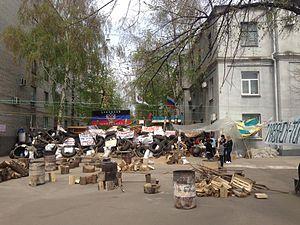
Igor Vsevolodovitch Guirkine dit Igor Ivanovitch Strelkov, né le 17 décembre 1970 à Moscou, est un ancien militaire russe. Il est le commandant du GRU en Ukraine. Le 12 mai 2014, il devient commandant des forces d'auto-défense de la République populaire de Donetsk et, le 16 mai suivant, le « ministre » de la défense de cette république auto-proclamée, non reconnue internationalement. Il quittera toute fonction au sein de celle-ci en août 2014 et retournera en Russie.
Le siège de Sloviansk est un siège qui a eu lieu du 12 avril au 5 juillet 2014 à Sloviansk, situé à l'est de l'Ukraine, ainsi que dans ses environs, jusqu'à Kramatorsk.
La guerre du Donbass est un conflit armé actuellement en cours ayant commencé en 2014 lors de la crise ukrainienne et se déroulant à l'Est de l'Ukraine.